İsmet Uluğ

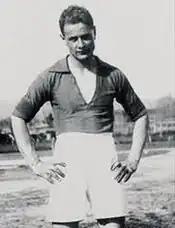
İsmet Uluğ

İsmet Uluğ (1901 – 27 August 1975) was a Turkish boxer and football player of rivals Galatasaray and Fenerbahçe. Born in Istanbul, he played as a midfielder and winger and was nicknamed Yavuz İsmet.